Red-shouldered hawk

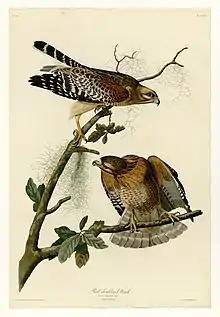

An eastern population ranges west through southern Canada from southern New Brunswick and Ontario to the eastern edge of the U.S. Great Plains, south to Florida, the Gulf Coast, and eastern Mexico. Only northernmost populations are migratory. A western population breeds west of the Sierra Nevada from northern California to northern Baja California, and has recently expanded into Oregon and Arizona, and east of the Sierra Nevada in California and southern Nevada.